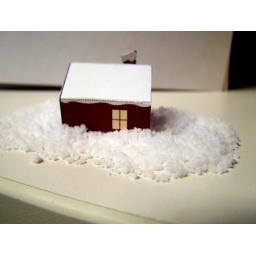
Our office holiday party invite converts to a little house in the snow. Cool!